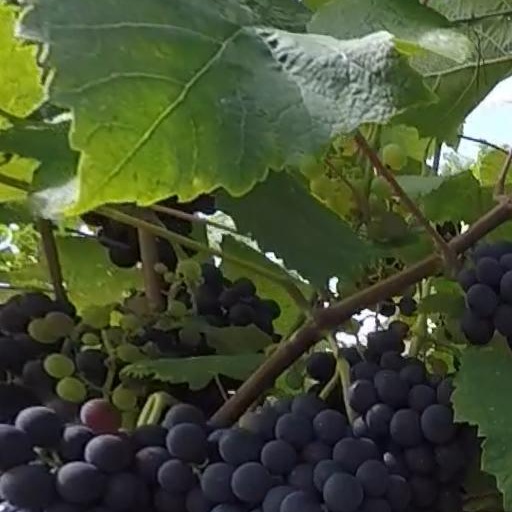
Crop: grape